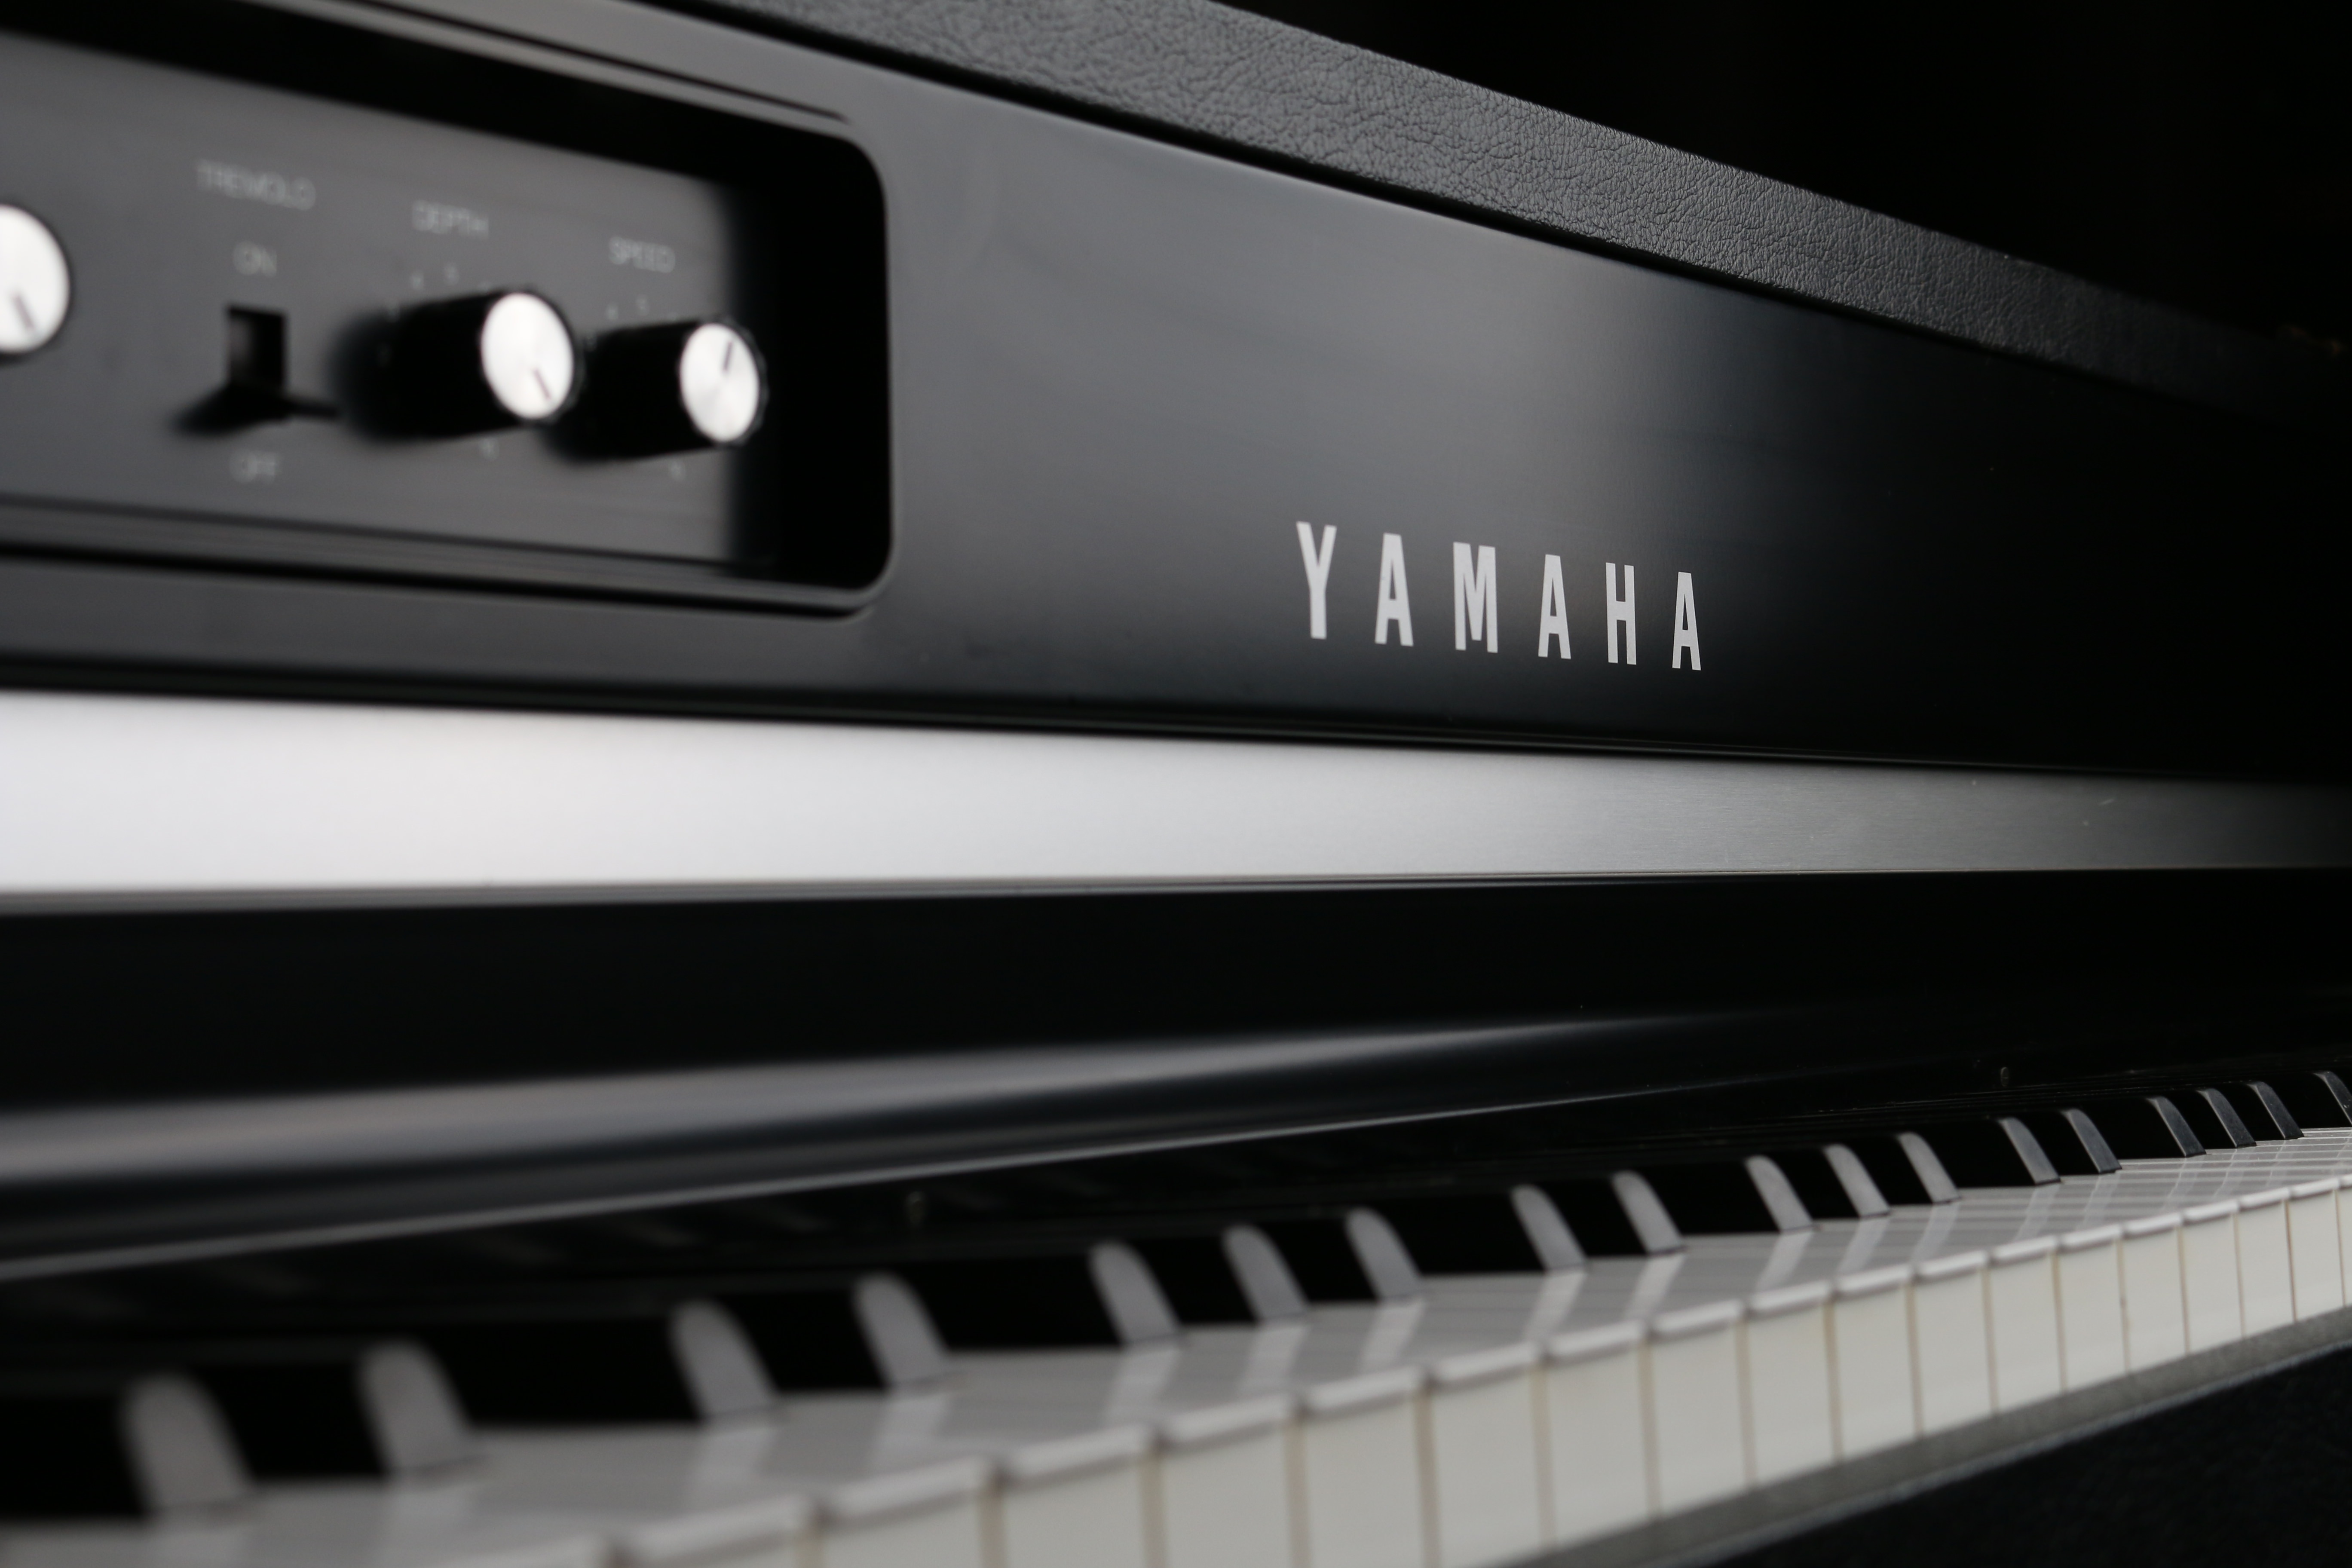
music, keyboard, technology, piano, musical instrument, ebony, brand, ivory, sound, classic, trademark, harmony, synthesizer, piano keys, string instrument, digital piano, luxury vehicle, electronic device, musical keyboard, computer component, electronic instrument, electric piano, player piano